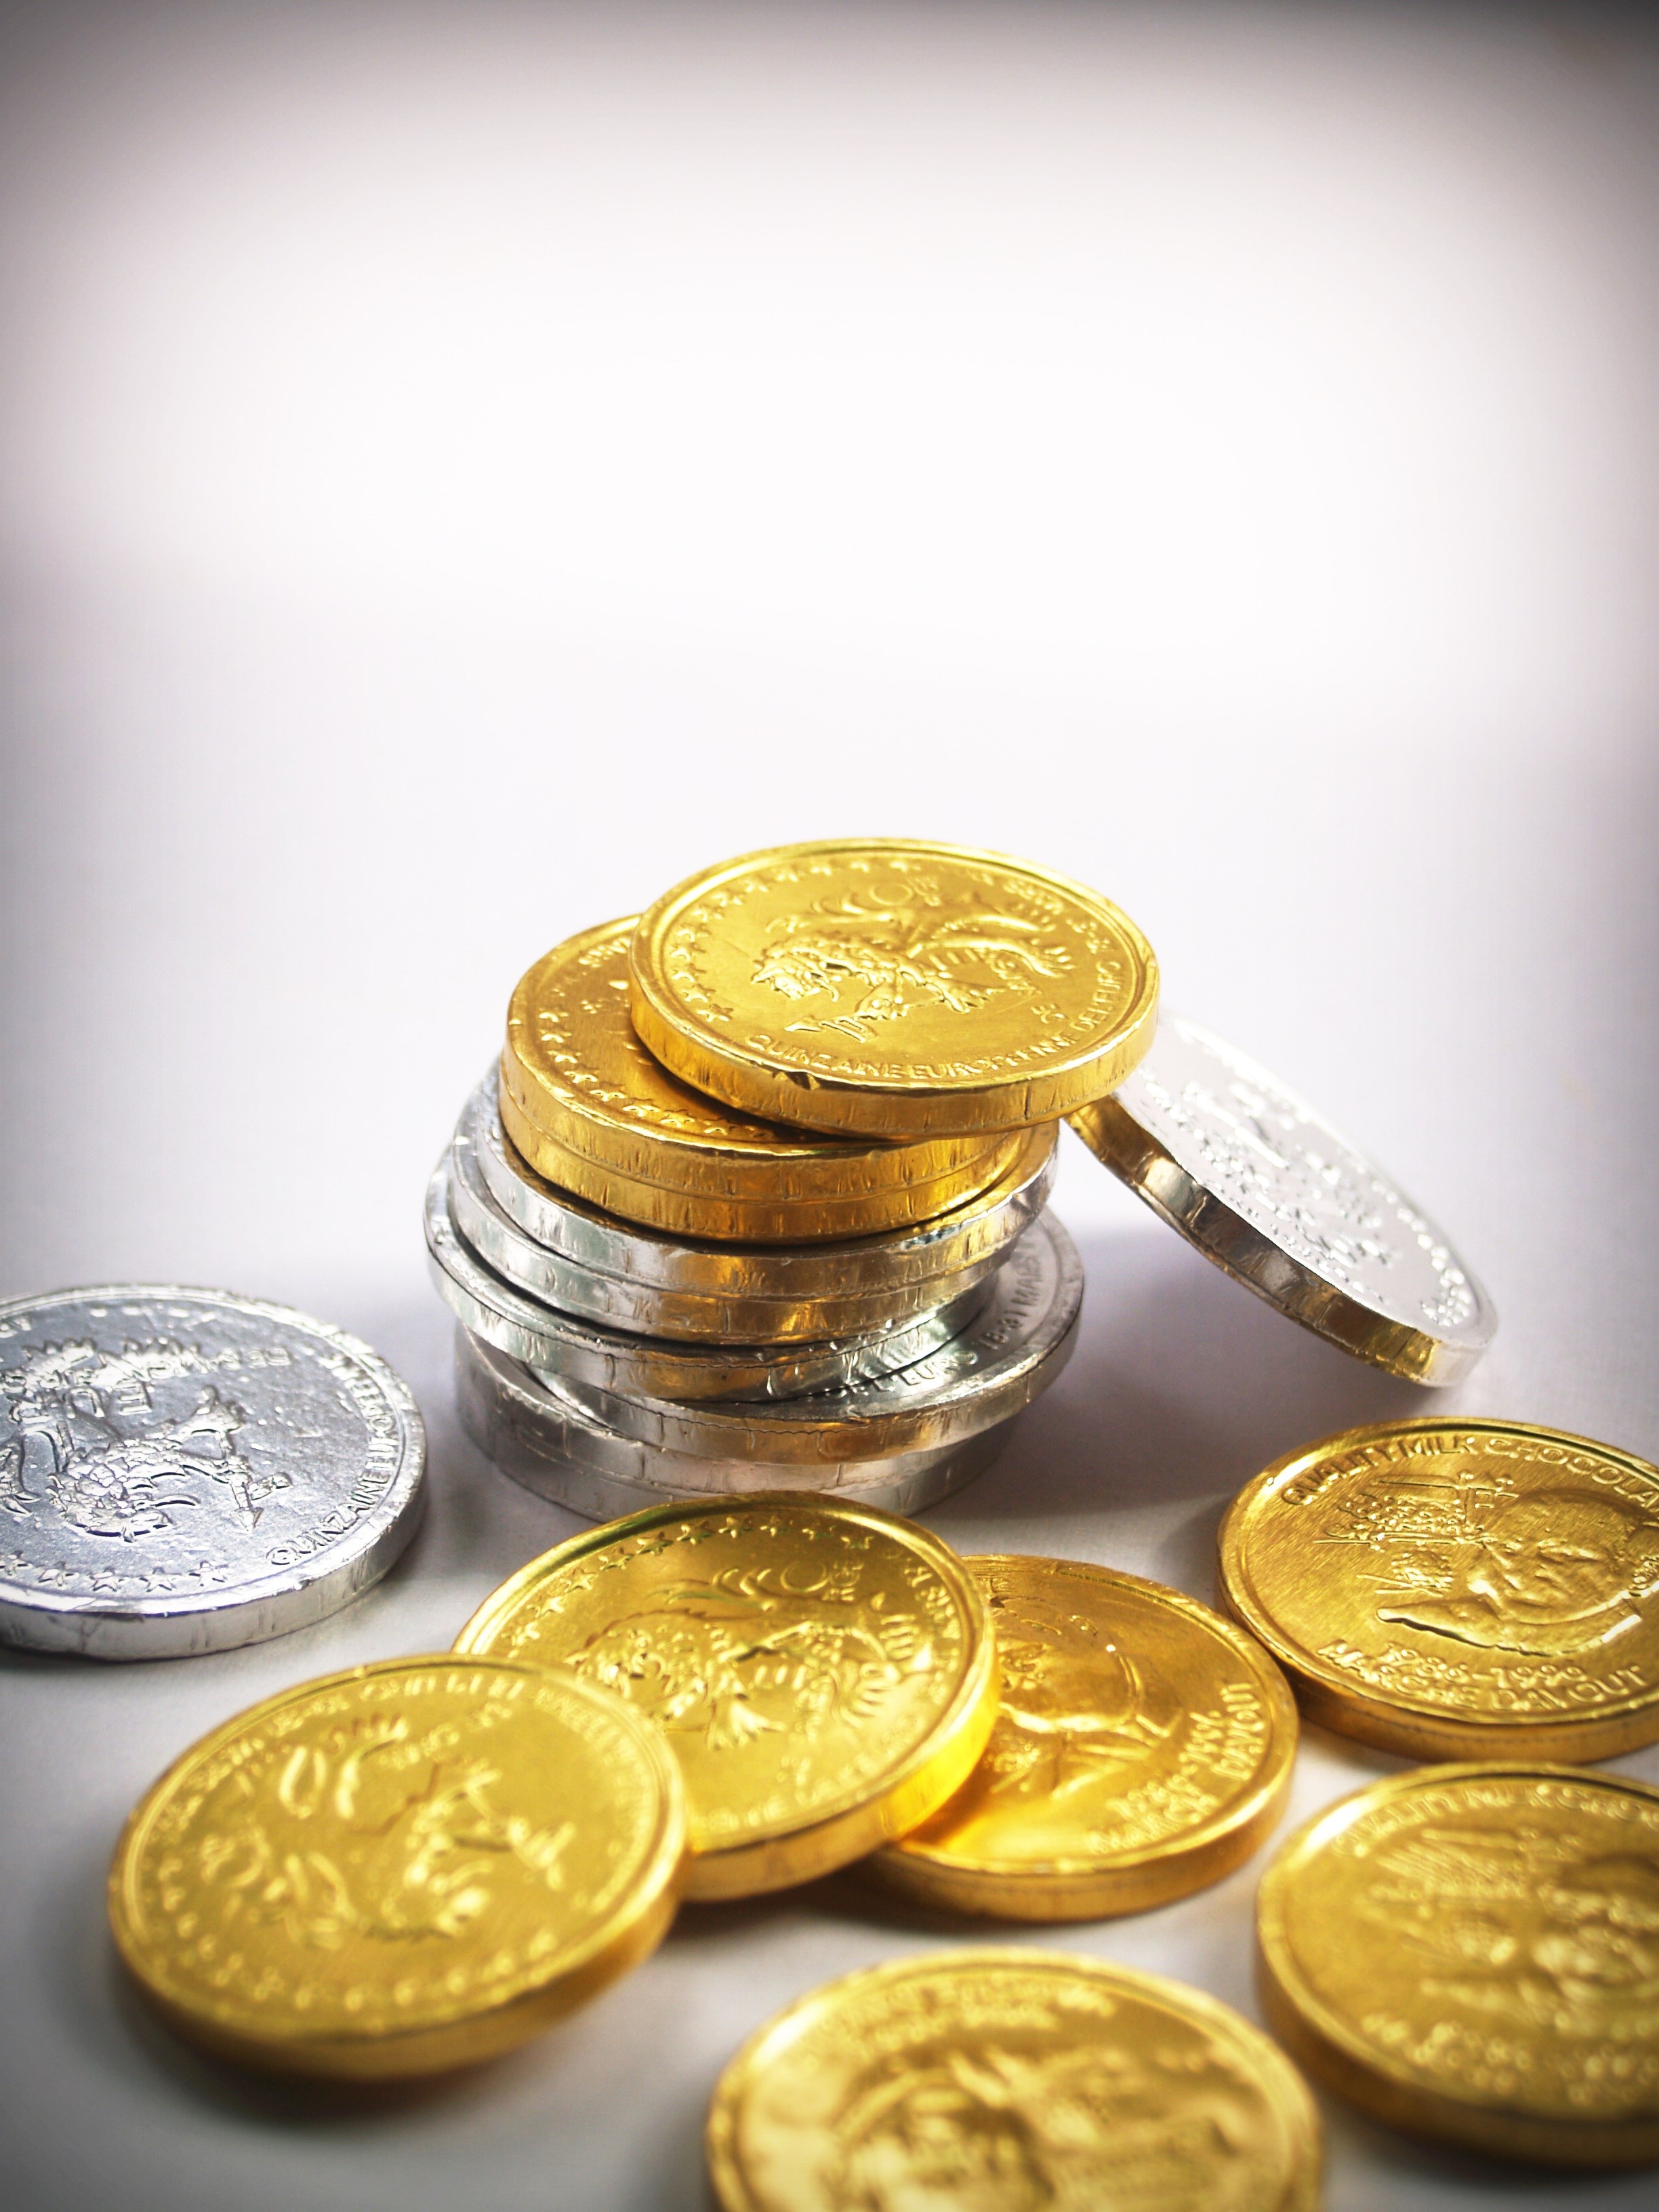
growth, isolated, golden, column, high, tower, metal, money, business, object, close, material, chart, cash, bank, gold, level, graph, diagram, stock, currency, coin, concept, up, change, saving, banking, rich, economy, income, financial, success, finance, wealth, profit, investment, salary, rate